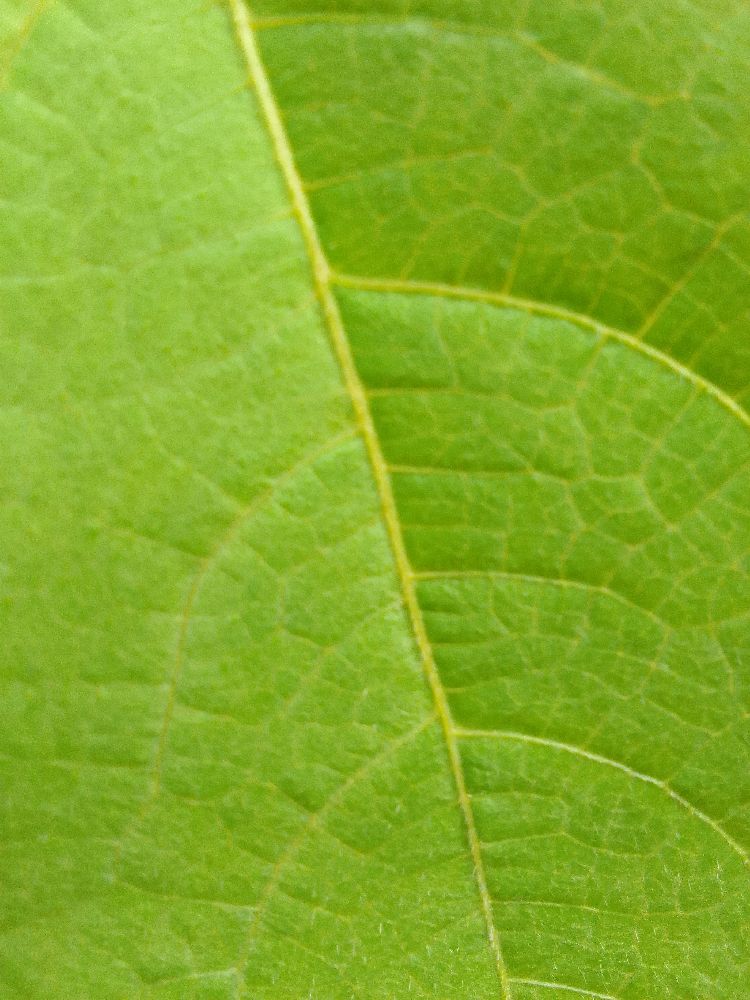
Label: healthy